Affinity (film)

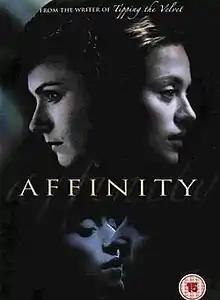
DVD cover

Affinity is a 2008 British film adaptation of Sarah Waters' 1999 novel of the same name; directed by Tim Fywell and written by Andrew Davies. It stars Zoë Tapper, Anna Madeley, Domini Blythe, Amanda Plummer, and Mary Jo Randle. The film was nominated for the GLAAD Media Award for Outstanding TV Movie or Limited Series.